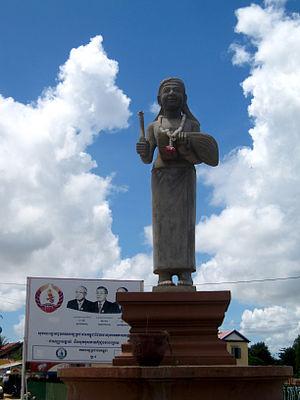
Statue d'une femme portant une gerbe de riz ainsi qu'une faucille à Puok, Siem Reap (Cambodge) en septembre 2010.
Puok est l'un des douze districts de la province de Siem Reap au Nord-Ouest du Cambodge.